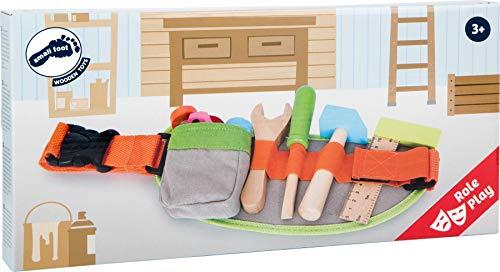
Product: Small Foot Wooden Toys Tool Belt & Accessories Adjustable playset for Kids Designed for Children 3+
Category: Toys & Games | Dress Up & Pretend Play | Pretend Play | Play Tools
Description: The toy tools are manufactured in the perfect size for children's hands.
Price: $17.97
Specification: ProductDimensions:11.8x4.9x1inches|ItemWeight:10.2ounces|ShippingWeight:14.9ounces(Viewshippingratesandpolicies)|ASIN:B00F520IPA|Itemmodelnumber:4745|Manufacturerrecommendedage:3yearsandup